Abraham de Bruyn

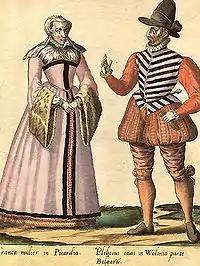
Detail from plate 26 of the "Omnium pene Europae..." from 1577, from a copy kept in the Plantin-Moretus Museum in Antwerp.

Abraham de Bruyn (c. 1539, Antwerp – 1587, Cologne?) was a Flemish engraver. He established himself at Cologne about the year 1577. He is ranked among the Little Masters, on account of his plates being usually very small. He engraved in the manner of Wierix, and worked entirely with the graver, in a neat and formal style, but his drawing is far from correct. It is believed that he worked also as a goldsmith. Among his portraits, and prints of small friezes of hunting, hawking, &c., which are esteemed for their neatness, may be mentioned: